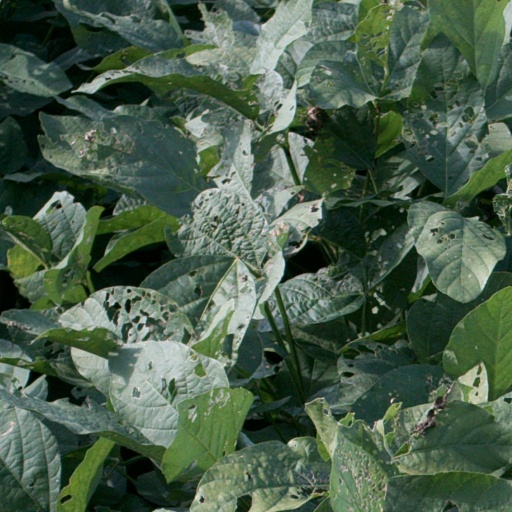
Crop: soybean